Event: Nepal Earthquake
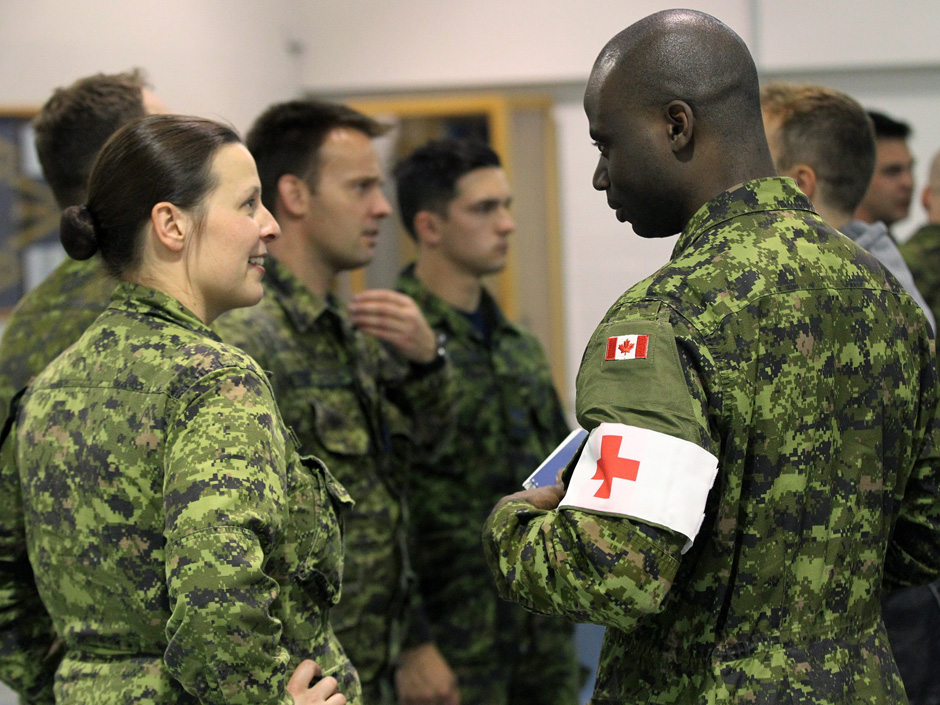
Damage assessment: no_damage